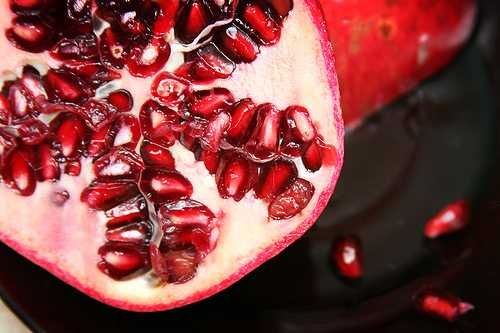
Label: Pomegranate